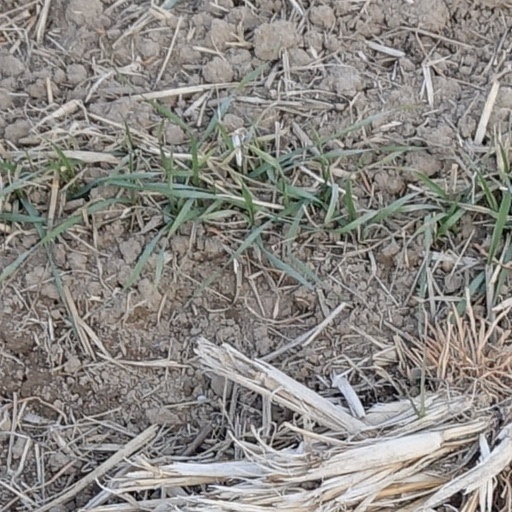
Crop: wheat